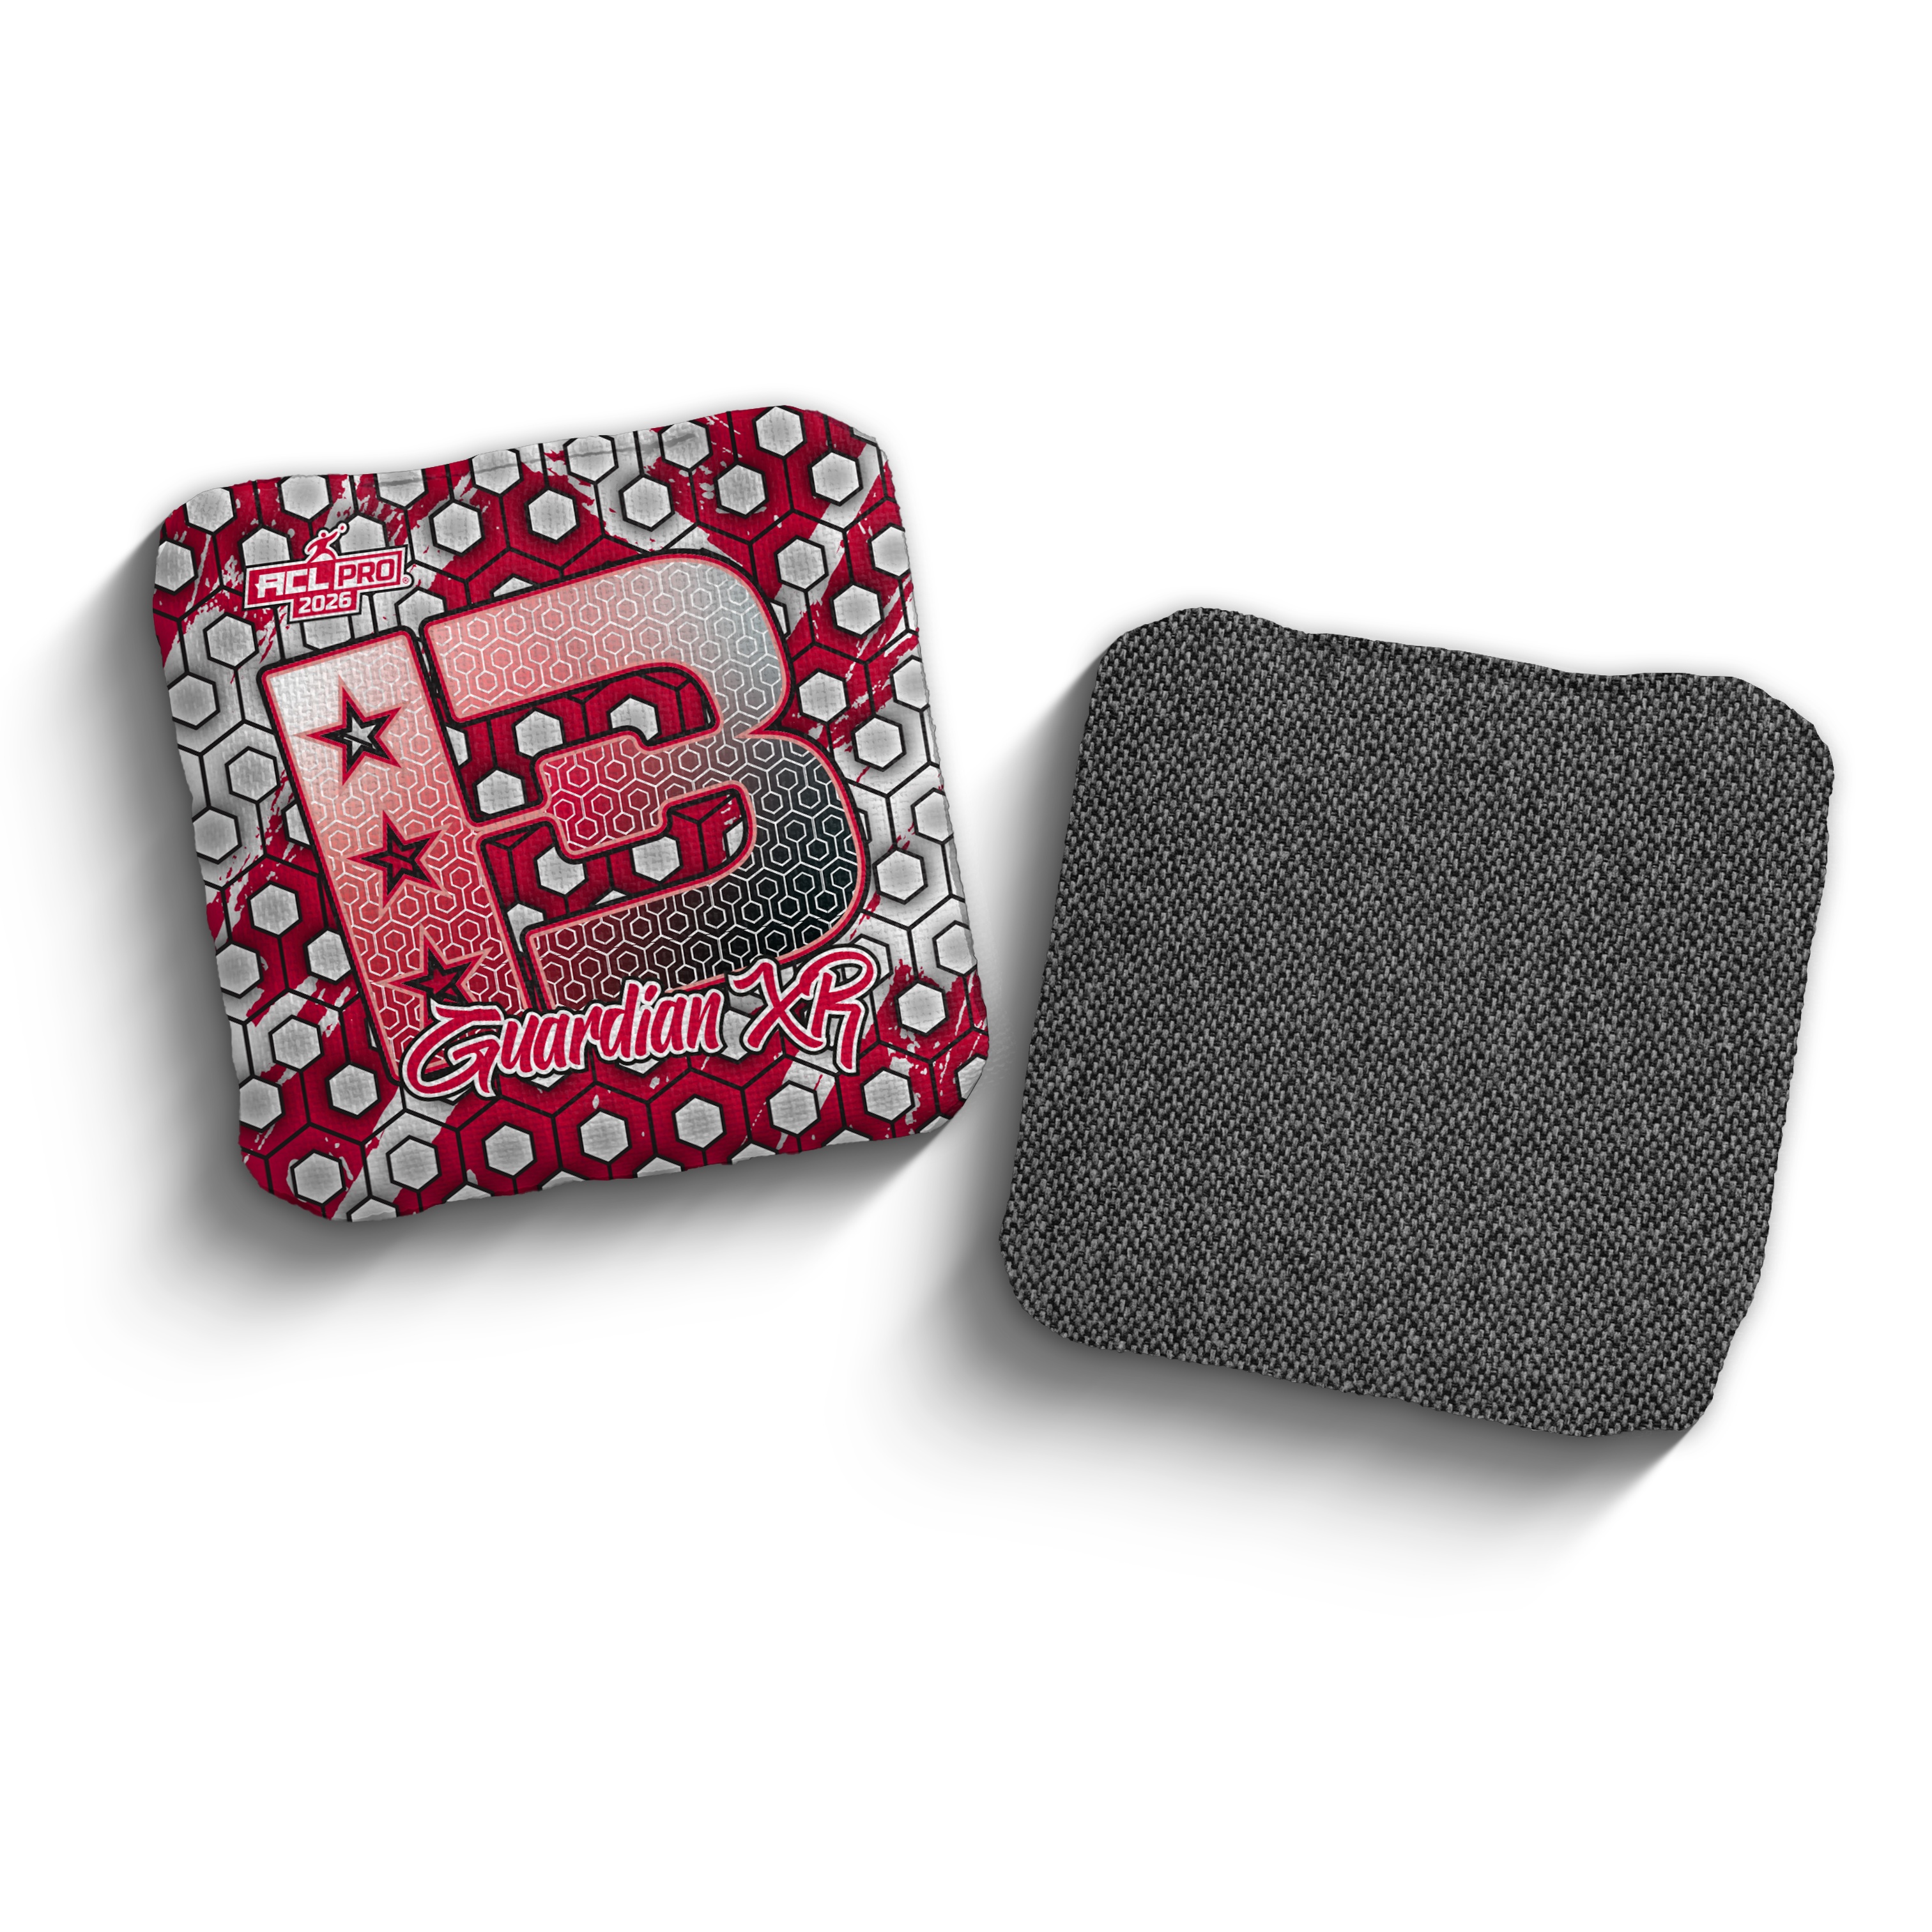
2026 Brotherhood Cornhole Guardian X Hex Edition ACL Pro Stamped Cornhole Bags
2026 Hex Edition Guardian X — ACL Pro Cornhole Bags Adaptable. Bold. Unstoppable. The 2026 Hex Edition Guardian X flows with your strategy, sporting aggressive hexagonal textures and explosive paint splatter to express your creative edge. ✅ ACL Pro stamped for 2026 ✅ Dual-speed design — fast + herringbone slow ✅ Unique mixed fill for elite feel ✅ Hex + splatter design that stands out Play smart, play bold, and make your mark. Speed Rating: Slow Side — 5 • Fast Side — 9 Fill Type: Mixed
Brand: Brotherhood Cornhole
Category: Sporting Goods > Outdoor Recreation > Outdoor Games > Lawn Games > Cornhole Sets